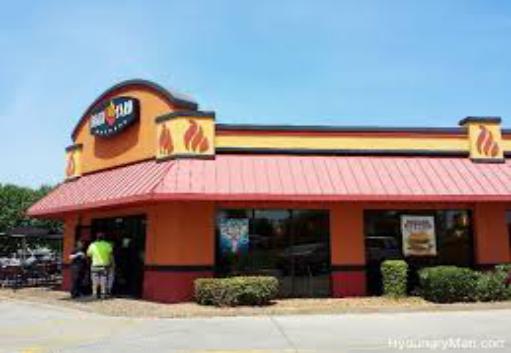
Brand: Back Yard Burgers
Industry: Food